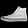
Label: Sneaker